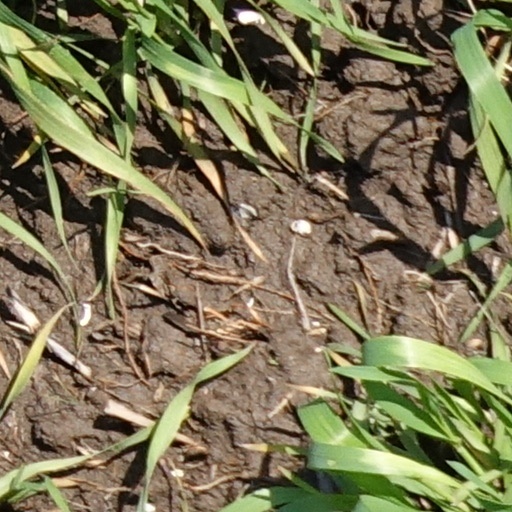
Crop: wheat